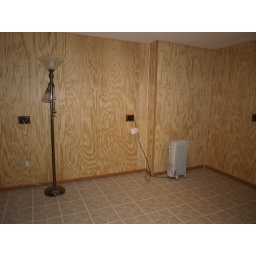
The library paneling, trim molding, and tile floor are now finished. The new floor lamp and space heater are in place.